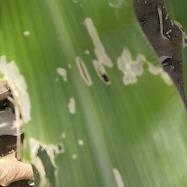
Crop: Maize
Condition: spodoptera-frugiperda-a